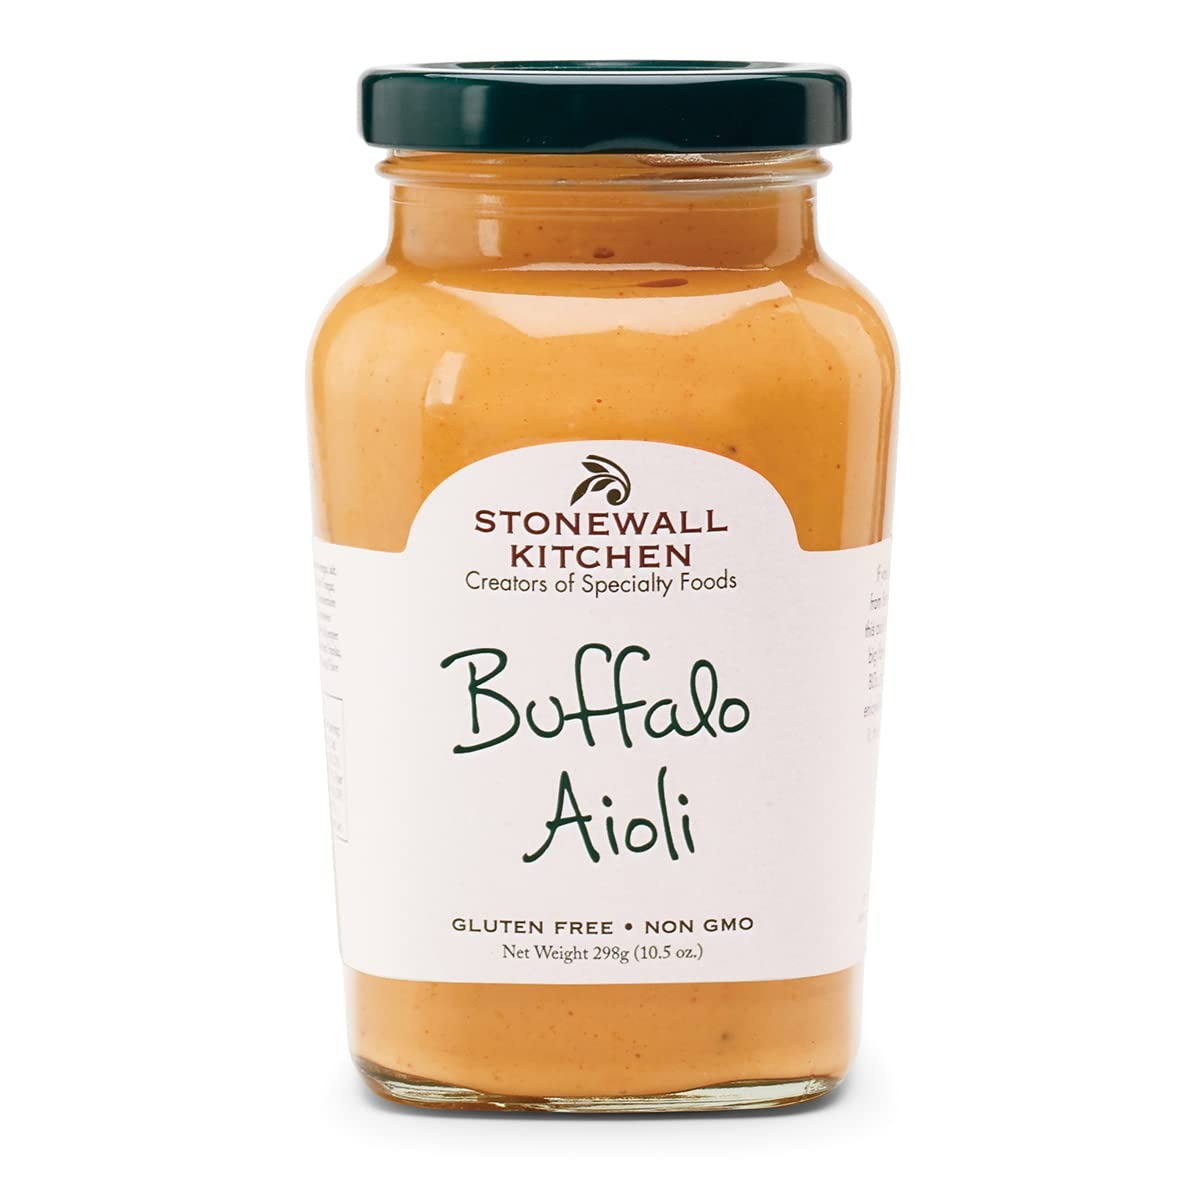
Item Name: Stonewall Kitchen Buffalo Aioli 10.5oz
Bullet Point 1: Stonewall Kitchen Buffalo Aioli 10.5oz
Bullet Point 2: Deliciously bold and zesty with true Buffalo wing flavor
Bullet Point 3: Great on sandwiches, in pasta or potato salads or as a dip
Bullet Point 4: Spoon it over roasted or grilled carrots, zucchini or asparagus
Bullet Point 5: Stonewall Kitchen Family of Brands: Our award winning line of gourmet food, home goods, and gifts are loved around the world. Featuring brands such as Legal Sea Foods, Michel Design Works, Montebello, Napa Valley Naturals, Stonewall Home, Stonewall Kitchen, Urban Accents, Vermont Coffee Company, Vermont Village, and Village Candle
Bullet Point 6: About Us: It all started in 1991 at a local farmers' market with a few dozen items that we'd finished hand-labeling only hours before. Fast-forward to today and Stonewall Kitchen is now home to an ever-growing family of like-minded lifestyle brands! Expertly made with premium ingredients, our products are the result of decades spent dreaming up, testing and producing only the very best in specialty foods and fine home living.
Product Description: <b>Stonewall Kitchen Buffalo Aioli 10.5oz</b><p>If you love that immediate, bold kick of spice that just screams Buffalo wings, you're going to love our Buffalo Aioli! It's buttery smooth and ready to add that unmistakable big flavor and dose of heat that’s craved coast-to-coast. Spread it on BLTs, add it to potato or pasta salad or serve it as a dip with veggies, there's no bones about it, this is one spicy and delicious aioli!</p><p><b>About Stonewall Kitchen</b></p><p>We got our start in 1991, selling handmade jams and jellies at local farmers’ markets, fairs and festivals. A passion for innovative recipes and flavors soon led us to expand to sauces, condiments, mustards, baking mixes, and more—all made with the same high-quality ingredients and painstaking attention to detail. Today, our products are sold in more than 6,000 locations both nationwide and internationally, and through our 10 company stores!</p>
Value: 10.5
Unit: Ounce

Price: 12.715